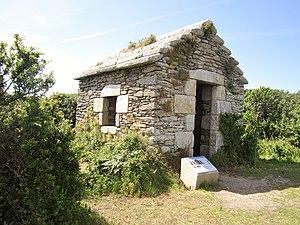
Locmaria-Plouzané
Un corps de garde-côtes, ou une garde côtière, est une organisation nationale responsable de l'action civile de l'État en mer. Il est chargé de missions de police maritime, de sécurité civile en mer et, dans certains pays, des aides à la navigation. D'une manière générale, il est responsable de l'application des lois de l'État dans les zones maritimes sous sa juridiction, ainsi que des règlements internationaux.
Locmaria-Plouzané [lɔkmaʁja pluzane], parfois écrit Loc-Maria-Plouzané est une commune du département du Finistère, dans la région Bretagne, en France. Ses habitants sont les Lanvénécois.